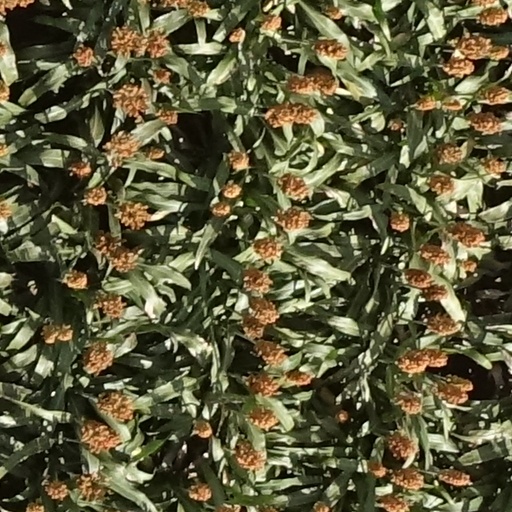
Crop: sorghum